Raspletin (crater)

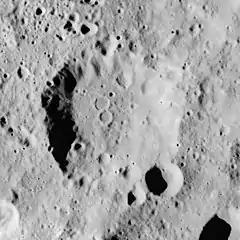
Apollo 15 image

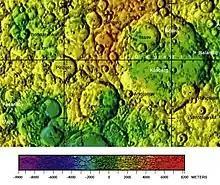
Raspletin on a side lunar chart

Raspletin is a lunar impact crater that is located along the southeastern inner edge of the much larger walled plain Gagarin, on the far side of the Moon.